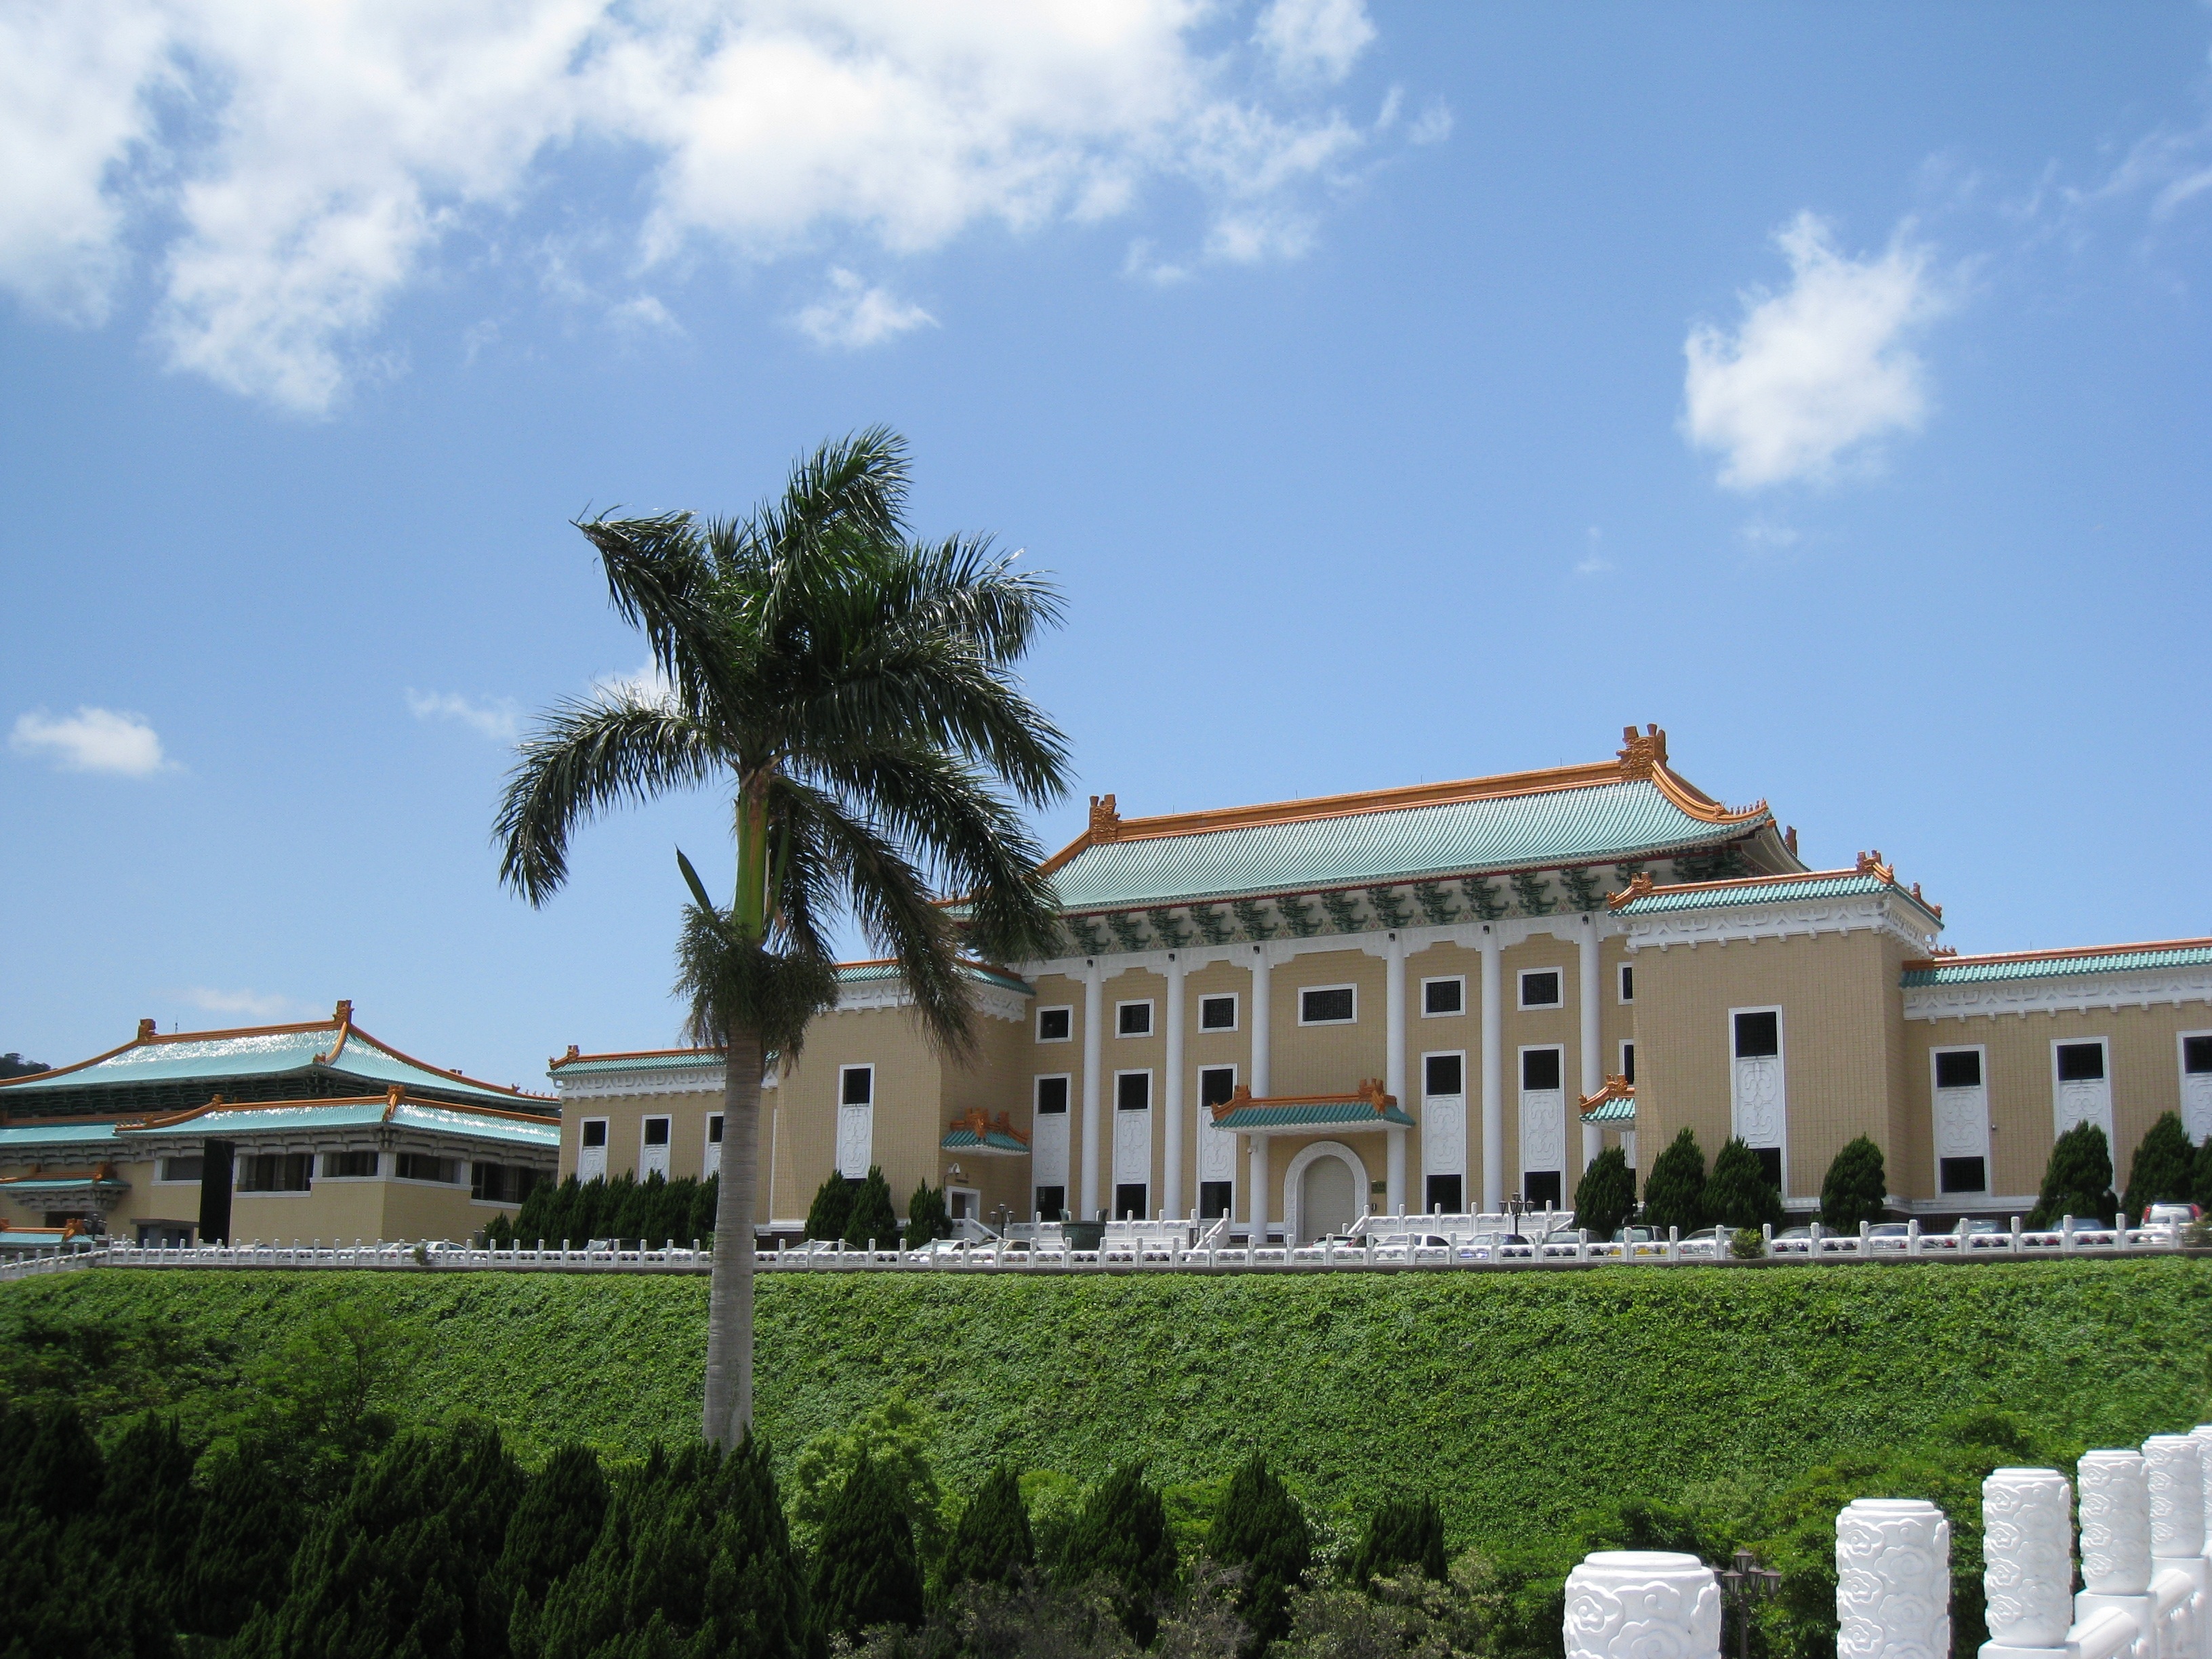
villa, mansion, building, palace, facade, property, taipei, taiwan, estate, stately home, residential area, taihoku